Brian Skerry

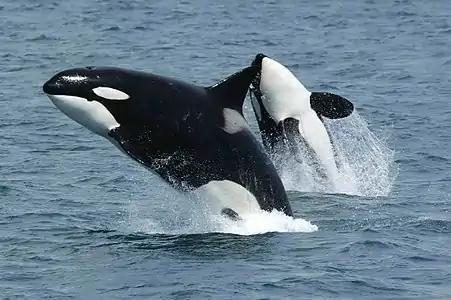
Orca, a whale featured in the miniseries co-produced by Skerry, Secrets of the Whales.

Secrets of the Whales was a multi-platform project Skerry created for "National Geographic" in 2017 about the science of whale culture. He credits the work of Canadian whale biologist "Shane Gero" as his inspiration for this project. Skerry proposed the project to "National Geographic" magazine, National Geographic Television and National Geographic Books and each division approved their respective project.